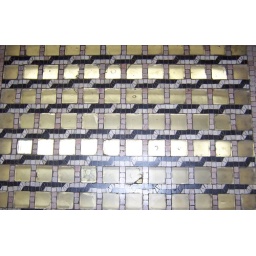
Cool shot of a lighted glass floor inside Union Station in St Louis.